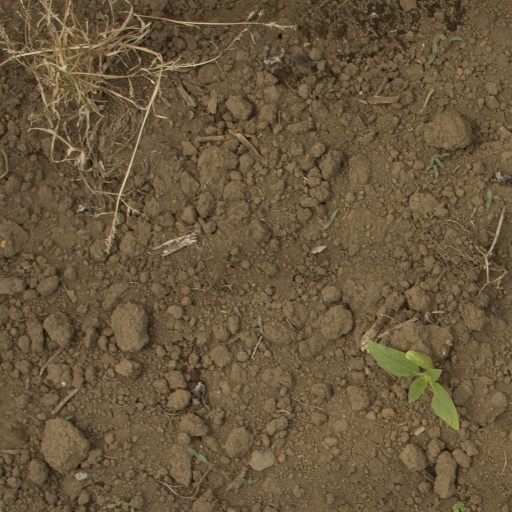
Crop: Jerusalem artichoke